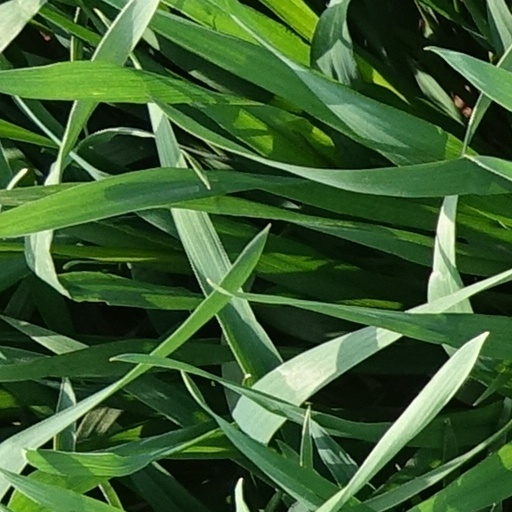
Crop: wheat